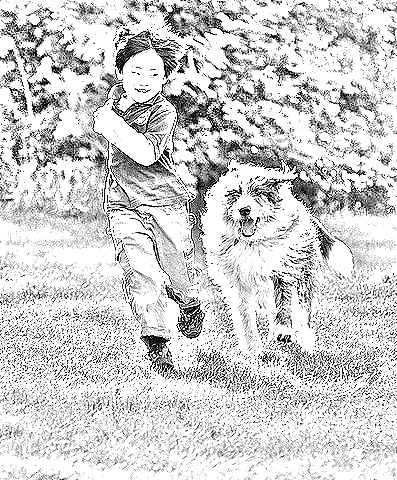
Portrait style: Sketch Portrait